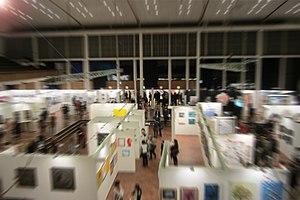
Le Salon d'art à Zurich, Suisse.